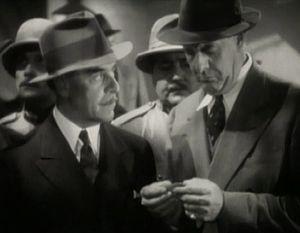
Paul Harvey est un acteur américain, né à Sandwich le 10 septembre 1882, mort à Los Angeles le 5 décembre 1955.